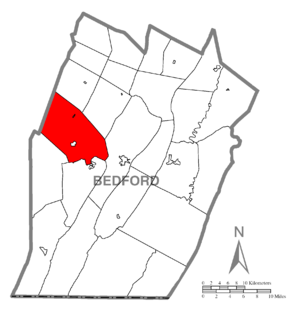
Napier Township est un township, situé au centre-ouest du comté de Bedford, aux États-Unis. En 2010, il comptait une population de 2 198 habitants.